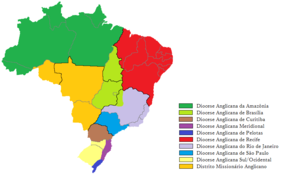
L'Église épiscopalienne anglicane du Brésil est la province ecclésiastique de la Communion anglicane au Brésil. L'IEAB est composé par neuf diocèses, chacun dirigé par un évêque. L'un entre les neuf évêques est élu le primat de l'église. Son primat actuel est don Francisco d'Assis da Silva, évêque du diocèse de Santa Maria, élu en 2013. L'IEAB est la plus ancienne église non-catholique du Brésil. L'anglicanisme est arrivé au pays en 1810, quand Jean VI, roi de Portugal, et George III, roi du Royaume-Uni, ont signé un traité commercial qui a donné à l'Église d'Angleterre l'opportunité de construire des chapelles au Brésil, à condition qu'elles n'aient pas la ressemblance des églises, qu'elles assistaient seulement les étrangers et que leurs prêtres ne convertissent pas les Brésiliens. En 1890, les premières missionnaires de l'Église épiscopalienne sont arrivées dans le Sud du Brésil pour convertir les Brésiliens. Par conséquent, il y avait deux églises anglicanes au Brésil jusqu'à 1955, quand elles se sont fondues après un accord entre l'Église d'Angleterre et l'Église épiscopalienne.